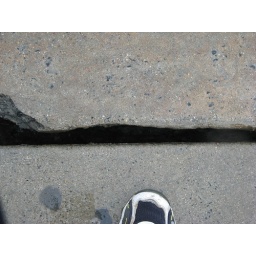
Walking over a bridge in the city, I looked down to see cars passing below me, not a confidence builder.